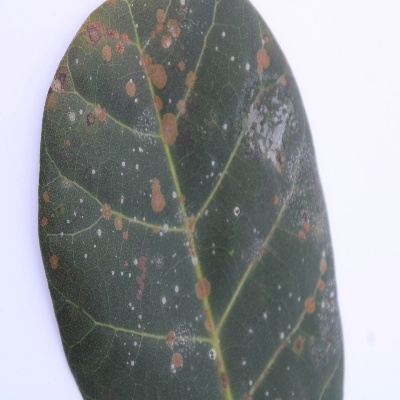
Crop: Cashew
Condition: red rust